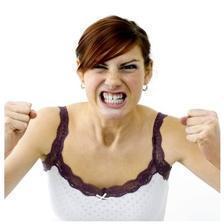
Image emotion (VAD): valence: -0.8, arousal: 1.0, dominance: -0.8
Candidate emotion words:
cold — valence: -0.204, arousal: 0.076, dominance: -0.304
panicked — valence: -0.8, arousal: 0.898, dominance: -0.48
reassured — valence: 0.708, arousal: -0.628, dominance: 0.038
embarrassed — valence: -0.632, arousal: 0.12, dominance: -0.508
Best matching emotion: panicked